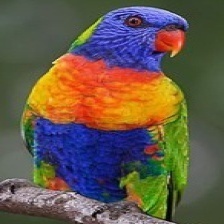
Species: RAINBOW LORIKEET
Scientific name: TRICHOGLOSSUS MOLUCCANUS
ImageNet parent category: lorikeet